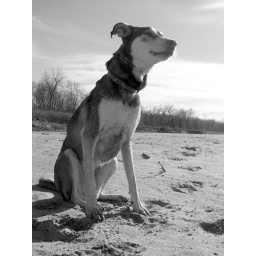
Catori in black & white